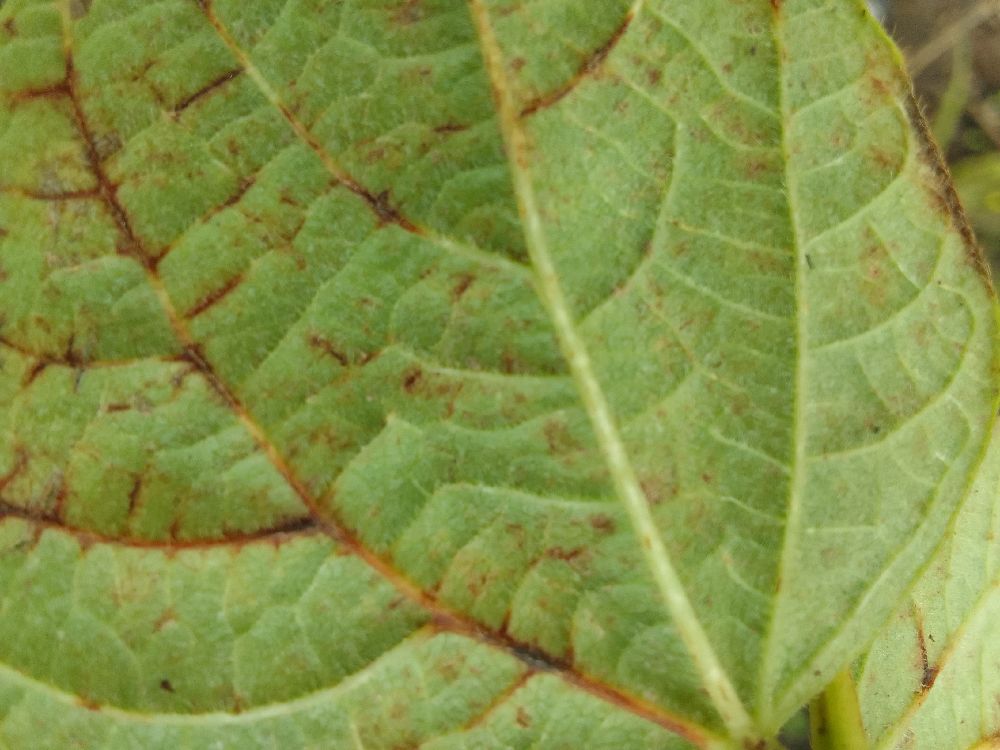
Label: anthracnose